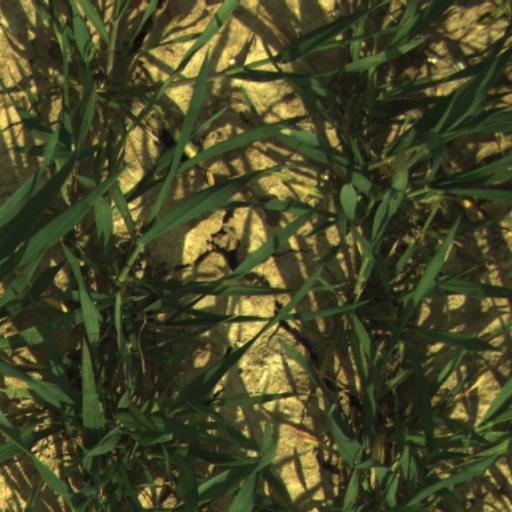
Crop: wheat